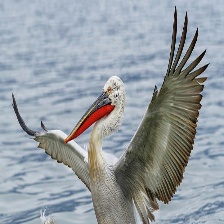
Species: DALMATIAN PELICAN
Scientific name: PELECANUS CRISPUS